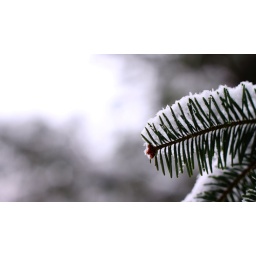
I went a bit nuts with snow on plants around the backyard of the house I was staying in